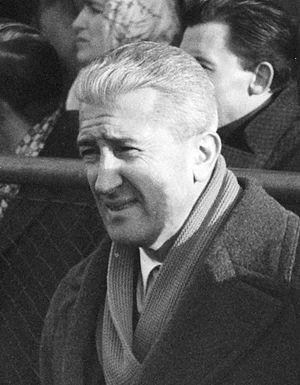
Ljubiša Broćić est un entraîneur de football serbe.